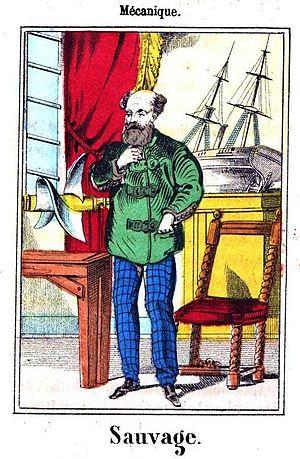
Frédéric Sauvage